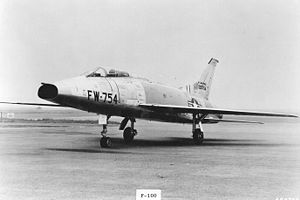
North American F-100 Super Sabre / Varianter
Prototype YF-100A, ser.no. 52-5754
North American F-100 Super Sabre var en amerikansk supersonisk jetjager, der gjorde tjeneste ved United States Air Force fra 1954 til 1971 og ved Air National Guard indtil 1979. Det var USAFs første jager, der kunne gennembryde lydmuren under vandret flyvning. F-100 var designet af North American Aviation som en mere højtydende videreudvikling af F-86 Sabre jageren.